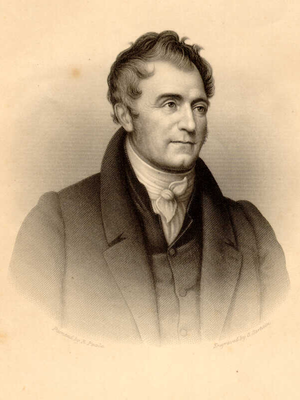
Éleuthère Irénée du Pont de Nemours, né Éleuthère Irénée du Pont à Paris le 24 juin 1771 et mort à Philadelphie le 31 octobre 1834, est un chimiste et industriel américain d'origine française. Il étudie la fabrication de la poudre à canon avec Lavoisier.
DuPont, de son nom complet « E.I. du Pont de Nemours et compagnie », est une entreprise américaine, fondée en juillet 1802 à Wilmington, dans le Delaware, par Éleuthère Irénée du Pont de Nemours. À l'origine une usine de fabrication de poudre à canon, DuPont est devenu l'un des plus grands groupes industriels de chimie. Au cours du XXᵉ siècle, elle a été pionnière dans la révolution des « matières plastiques », avec la découverte du nylon, puis en développant d'autres matériaux polymères tels que le Néoprène, le Téflon, le Kevlar ou le Lycra.
Cette page concerne des événements d'actualité qui se sont produits durant l'année 1802 du calendrier grégorien aux États-Unis.
États-Unis : Éleuthère Irénée du Pont de Nemours fonde E.I. DuPont de Nemours and Company près de Wilmington, et se lance dans la production de poudre. À sa mort, l’usine DuPont sera la plus importante de ce type aux États-Unis.